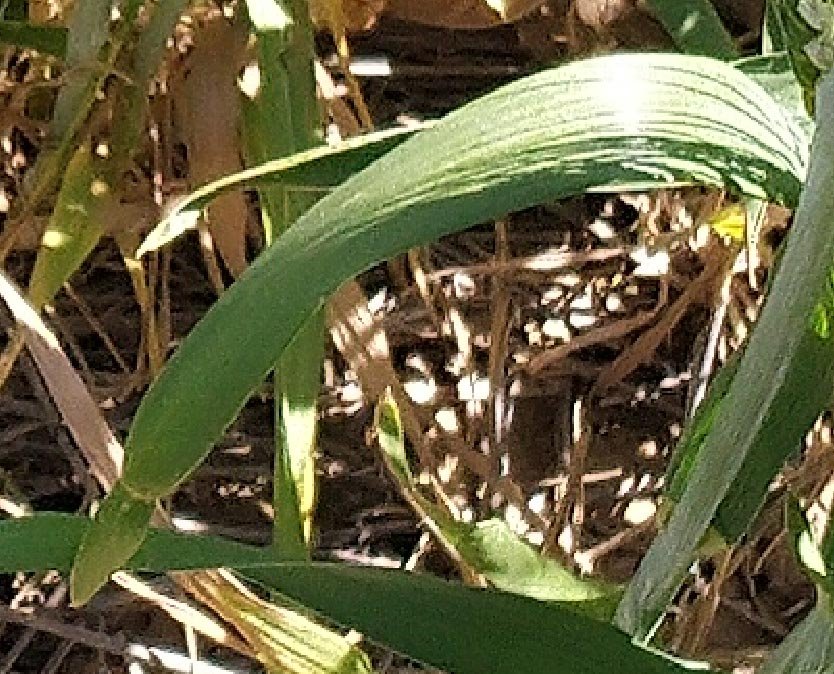
Label: Wheat___Healthy